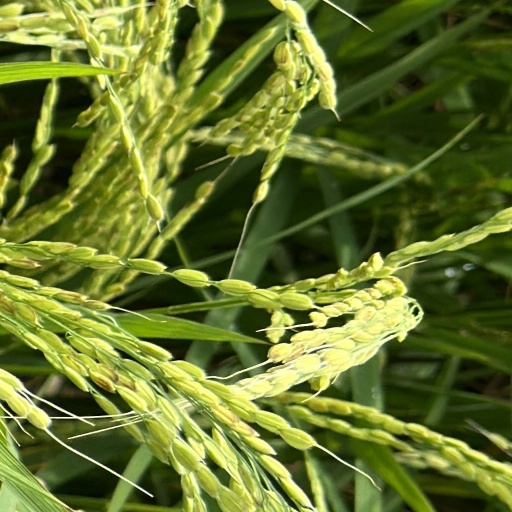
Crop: rice